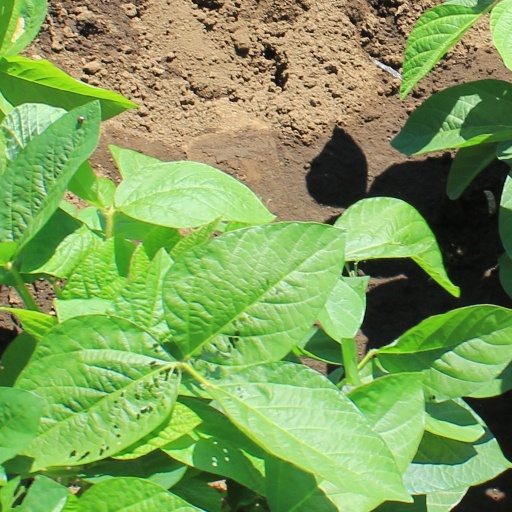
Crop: soybean